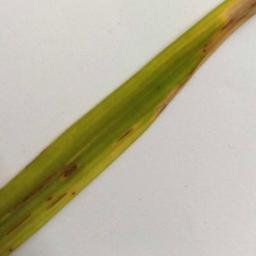
Label: Rice___Leaf_Blast